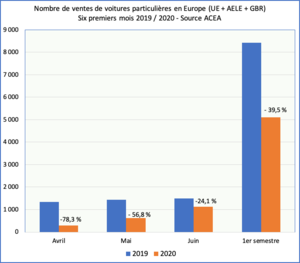
Évolution des ventes de voitures particulières en Europe depuis le début de l'année 2020 comparées à 2019. Source ACEA https://www.acea.be/press-releases/article/passenger-car-registrations-38.1-first-half-of-2020-22.3-in-june
La pandémie de Covid-19 en Europe est relative à l'épidémie de 2019-2020 due au coronavirus SARS-CoV-2 qui frappe tous les continents, mais particulièrement l'Europe, avec des disparités entre les différentes régions du continent.